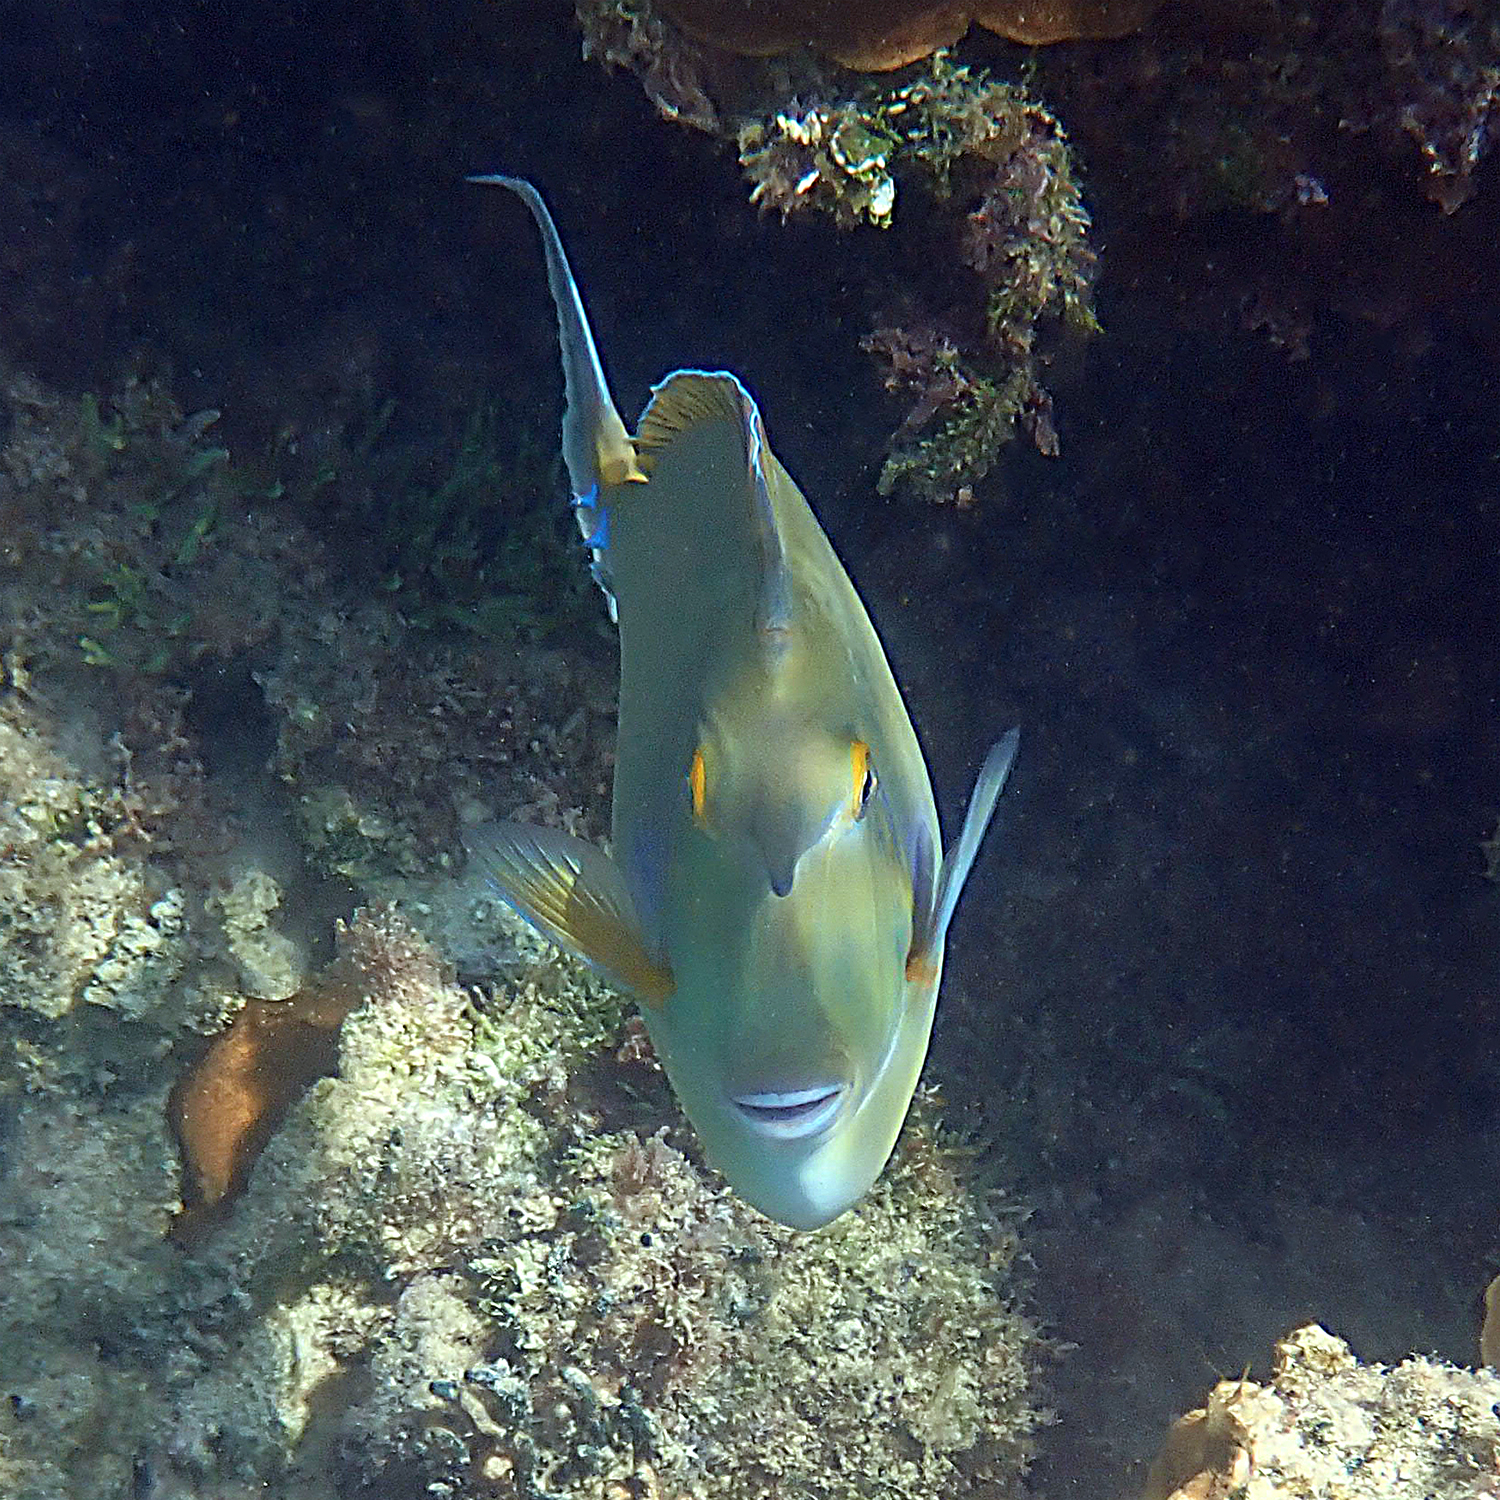
Naso unicornis (Bluespine Unicornfish)